Human variability

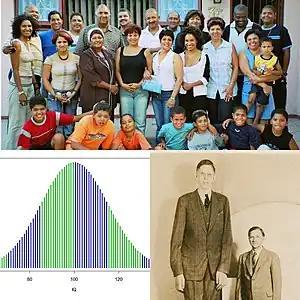
Examples of human phenotypic variability: people with different levels of skin colors, a normal distribution of IQ scores, the tallest recorded man in history - Robert Wadlow - with his father.

Human variability, or human variation, is the range of possible values for any characteristic, physical or mental, of human beings.